Beatriz de Bobadilla

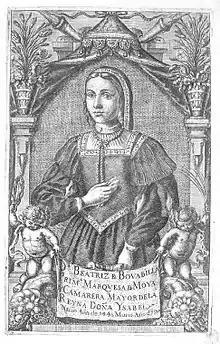
Depiction by

Beatriz de Bobadilla (1440–1511) was a Castillian noble, courtier, and confidant of Queen Isabella I of Castile. She was the childhood friend of Isabella and remained at her court as her adviser throughout her reign, once being subjected to an assassination attempt when mistaken for the queen.